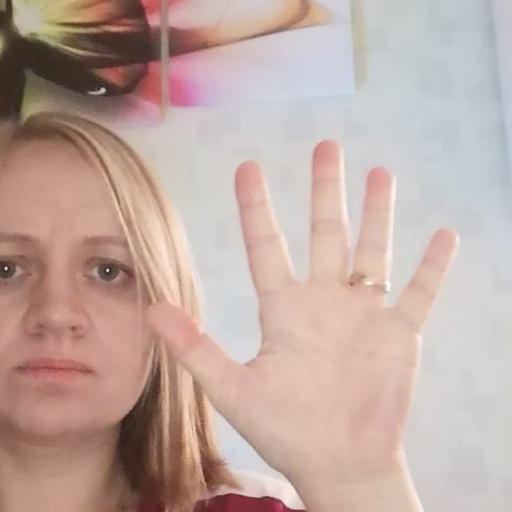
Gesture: palm